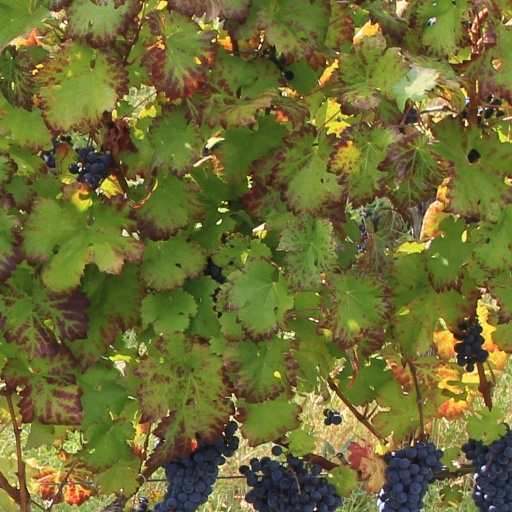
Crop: grape